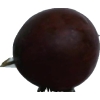
Label: gooseberry